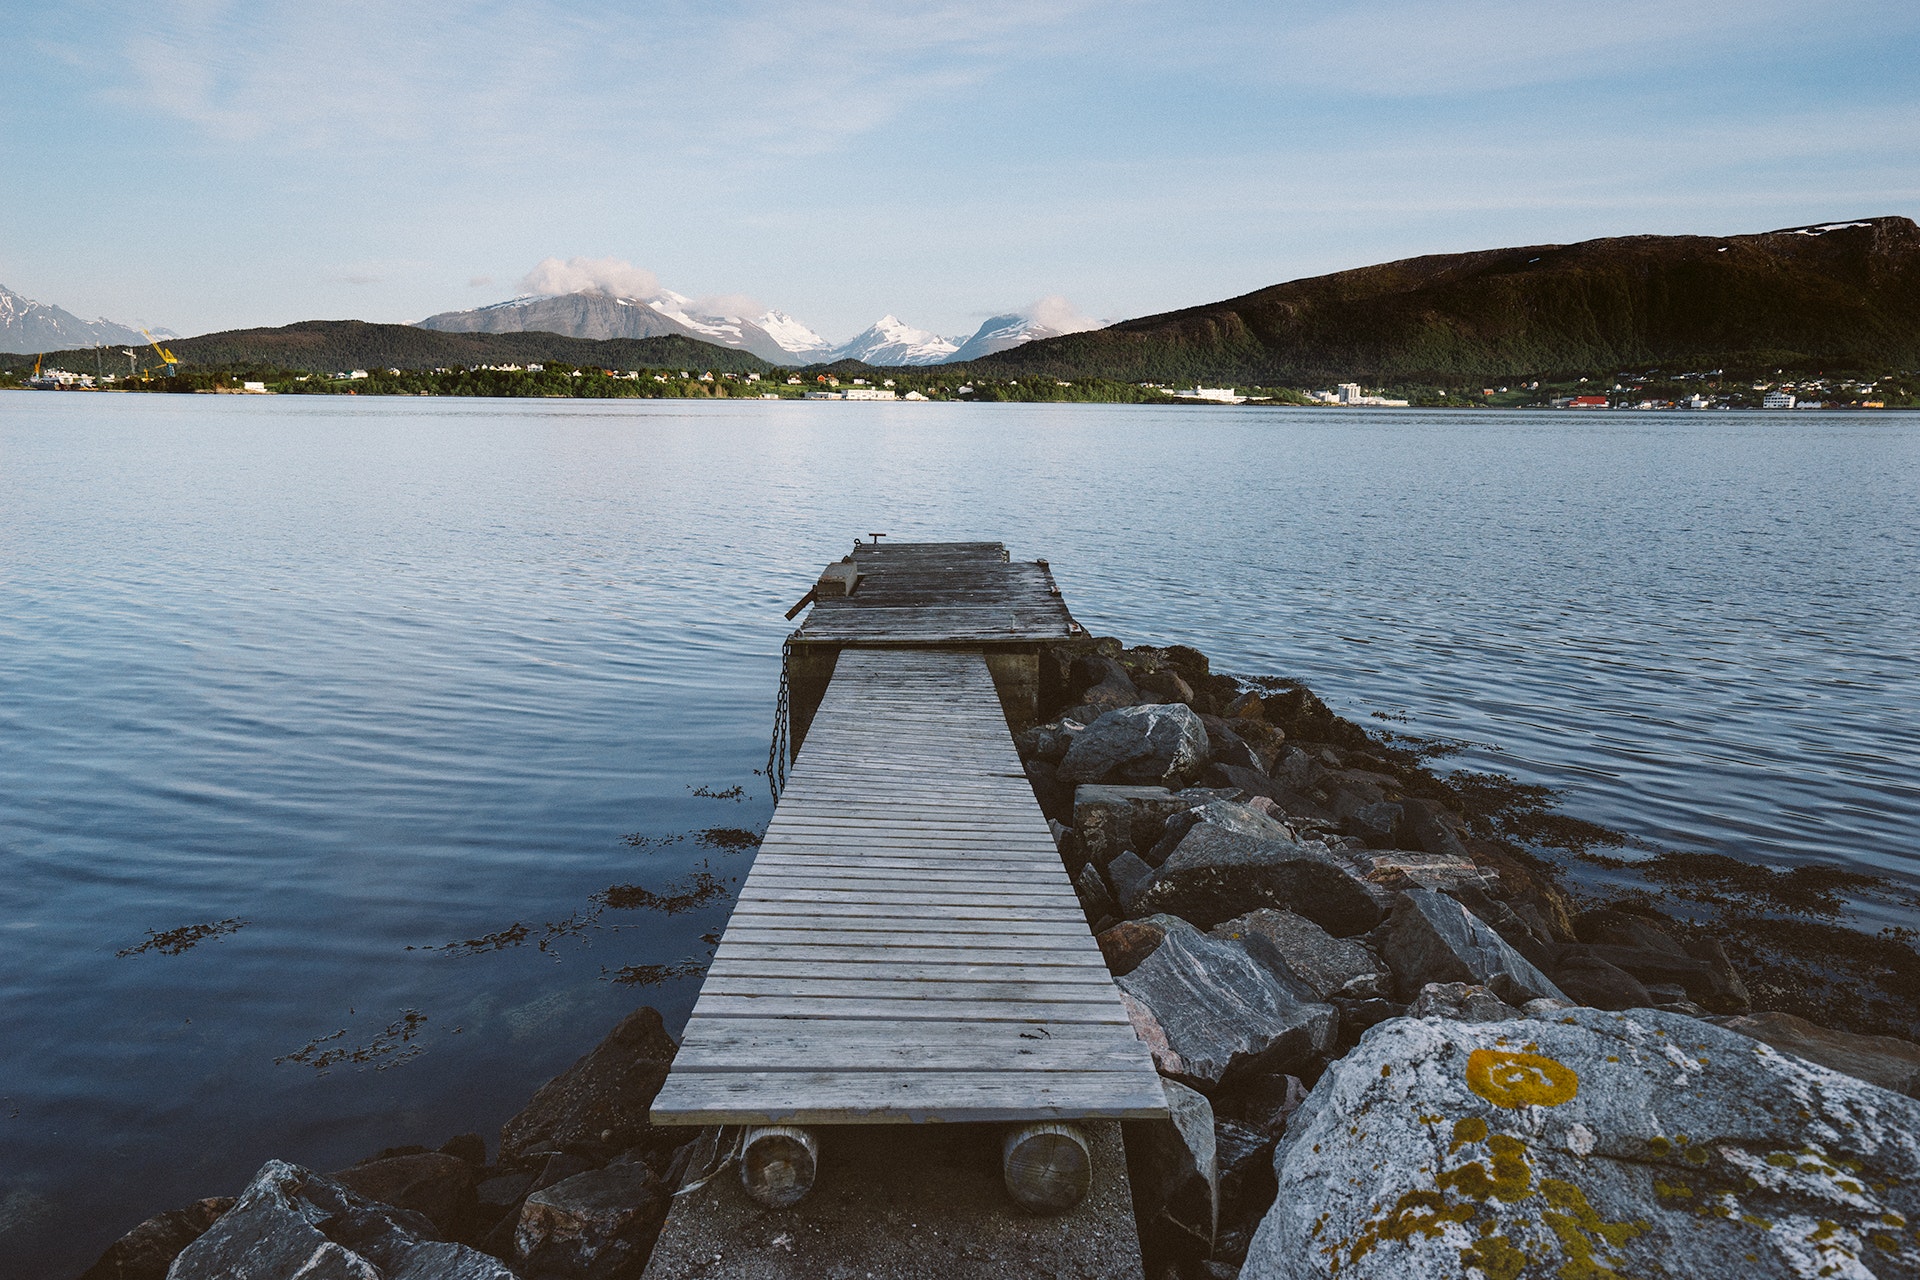
body of water, water, sky, lake, pier, dock, sea, lake district, reservoir, shore, loch, mountain, calm, horizon, tree, sound, ocean, cloud, wood, sunlight, breakwater, inlet, vacation, coast, river, bank, bay, hill, nonbuilding structure